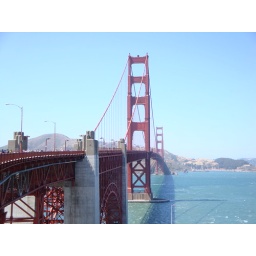
A shot of the most photographed span in the world . . . I walked out as far as the first tower . . . very windy!